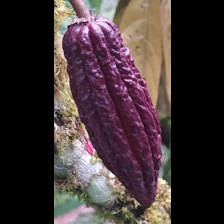
Label: sana